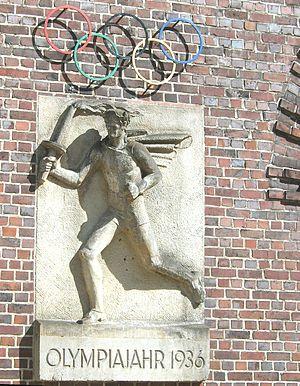
Le district de Kontorhaus est le quartier sud-est de la vieille-ville de Hambourg, situé entre la Steinstraße, le Meßberg, le Klosterwall et la Brandstwiete. Il est caractérisé par ses grands immeubles de bureaux dans le style expressionnisme de brique du début du XXᵉ siècle. Sa place centrale est la Burchardplatz.